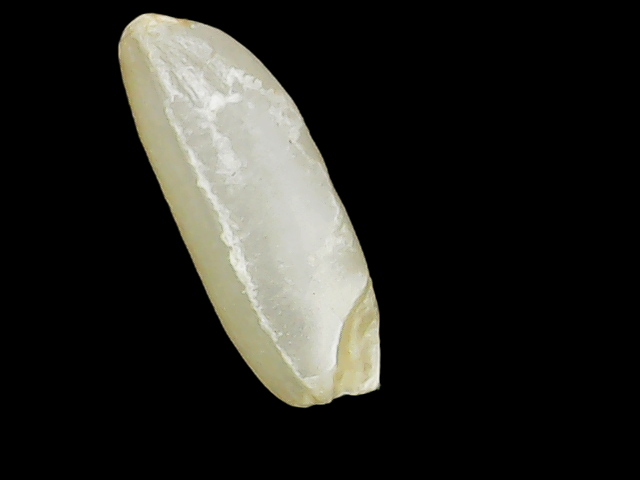
Rice variety: Binadhan12